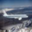
Label: airplane